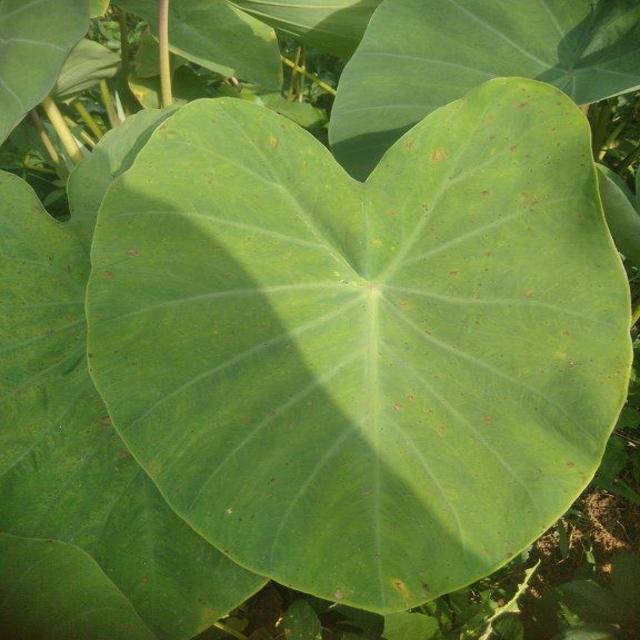
Label: Healthy